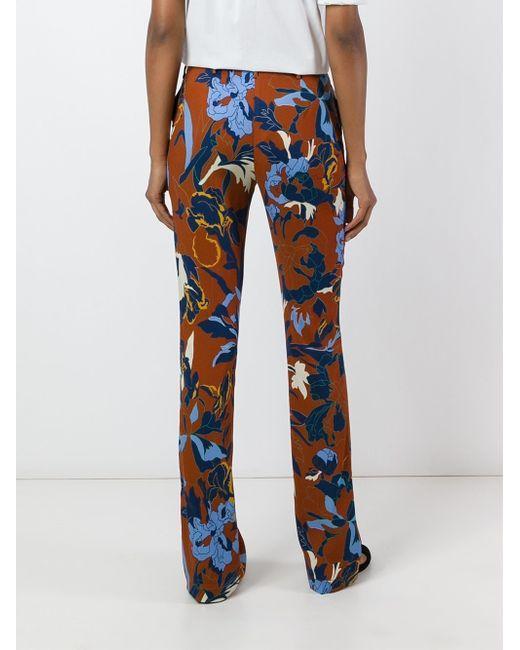
Slim Fit rote bedruckte Jeans für Damen